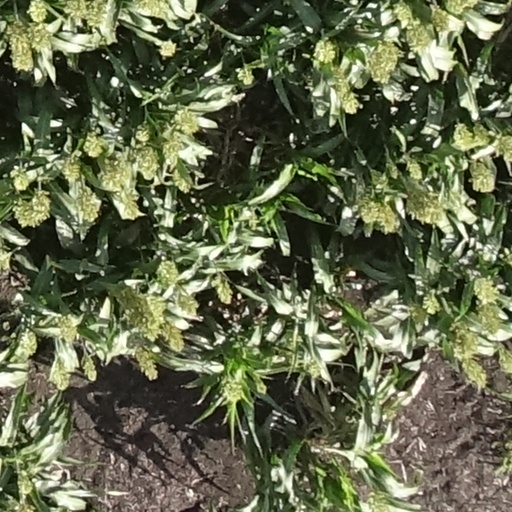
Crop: sorghum